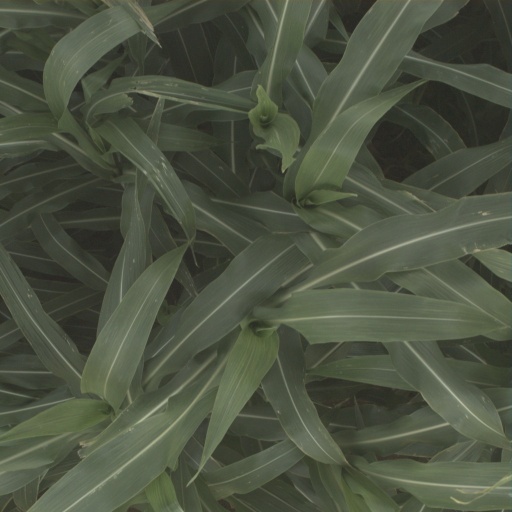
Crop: sorghum